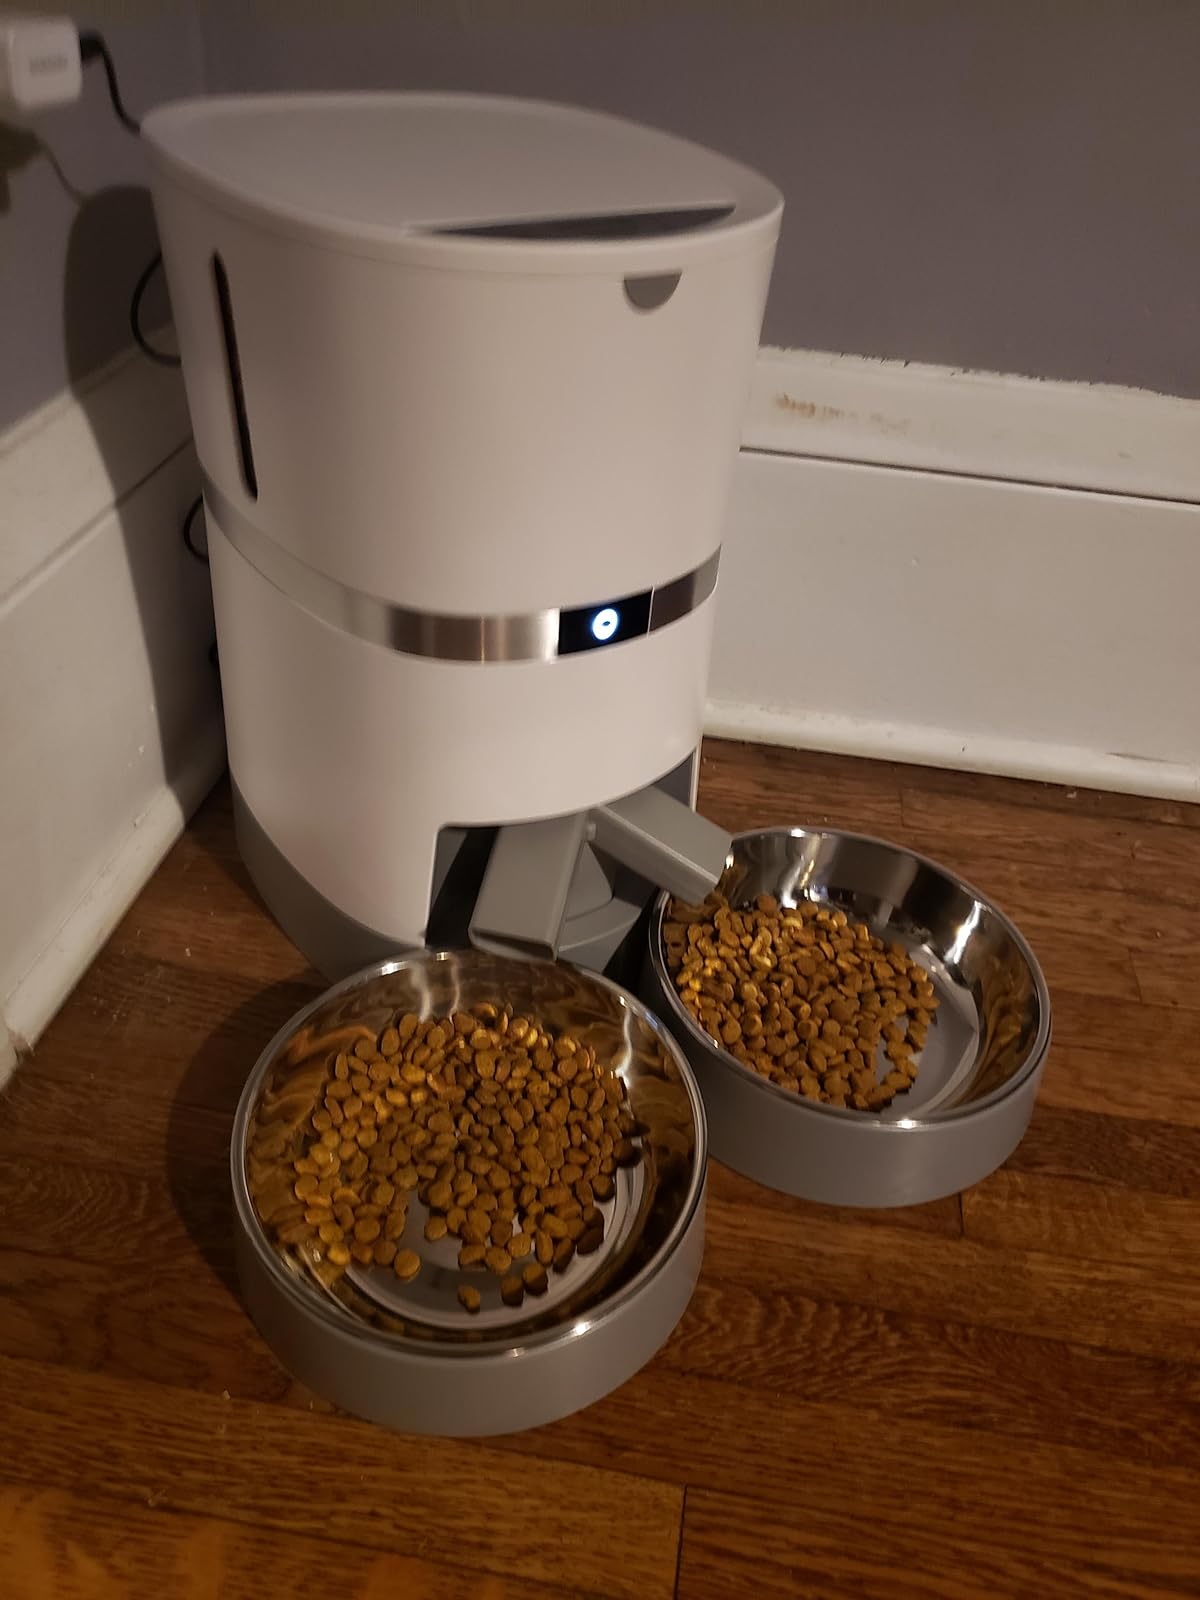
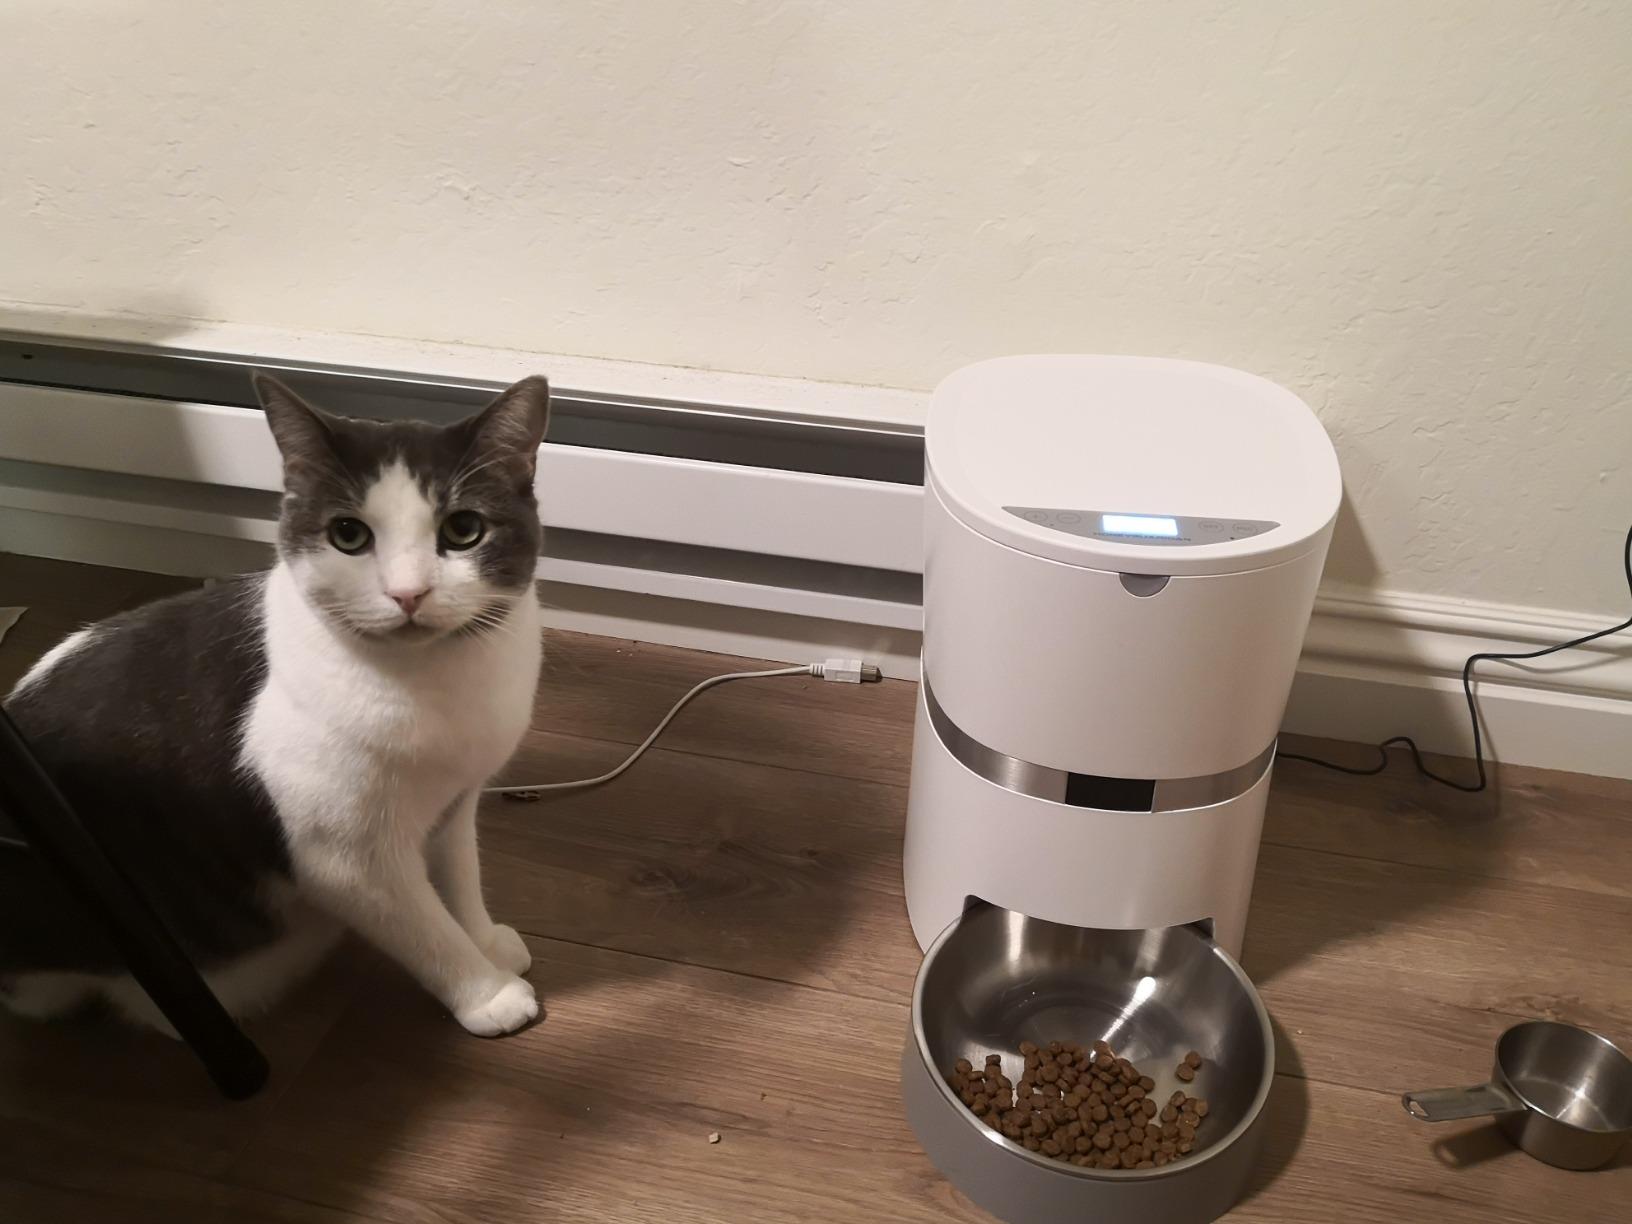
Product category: items_feeder
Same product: no